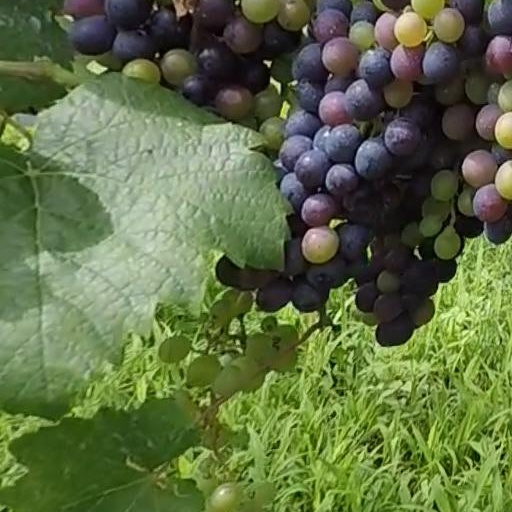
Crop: grape